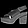
Label: Sandal